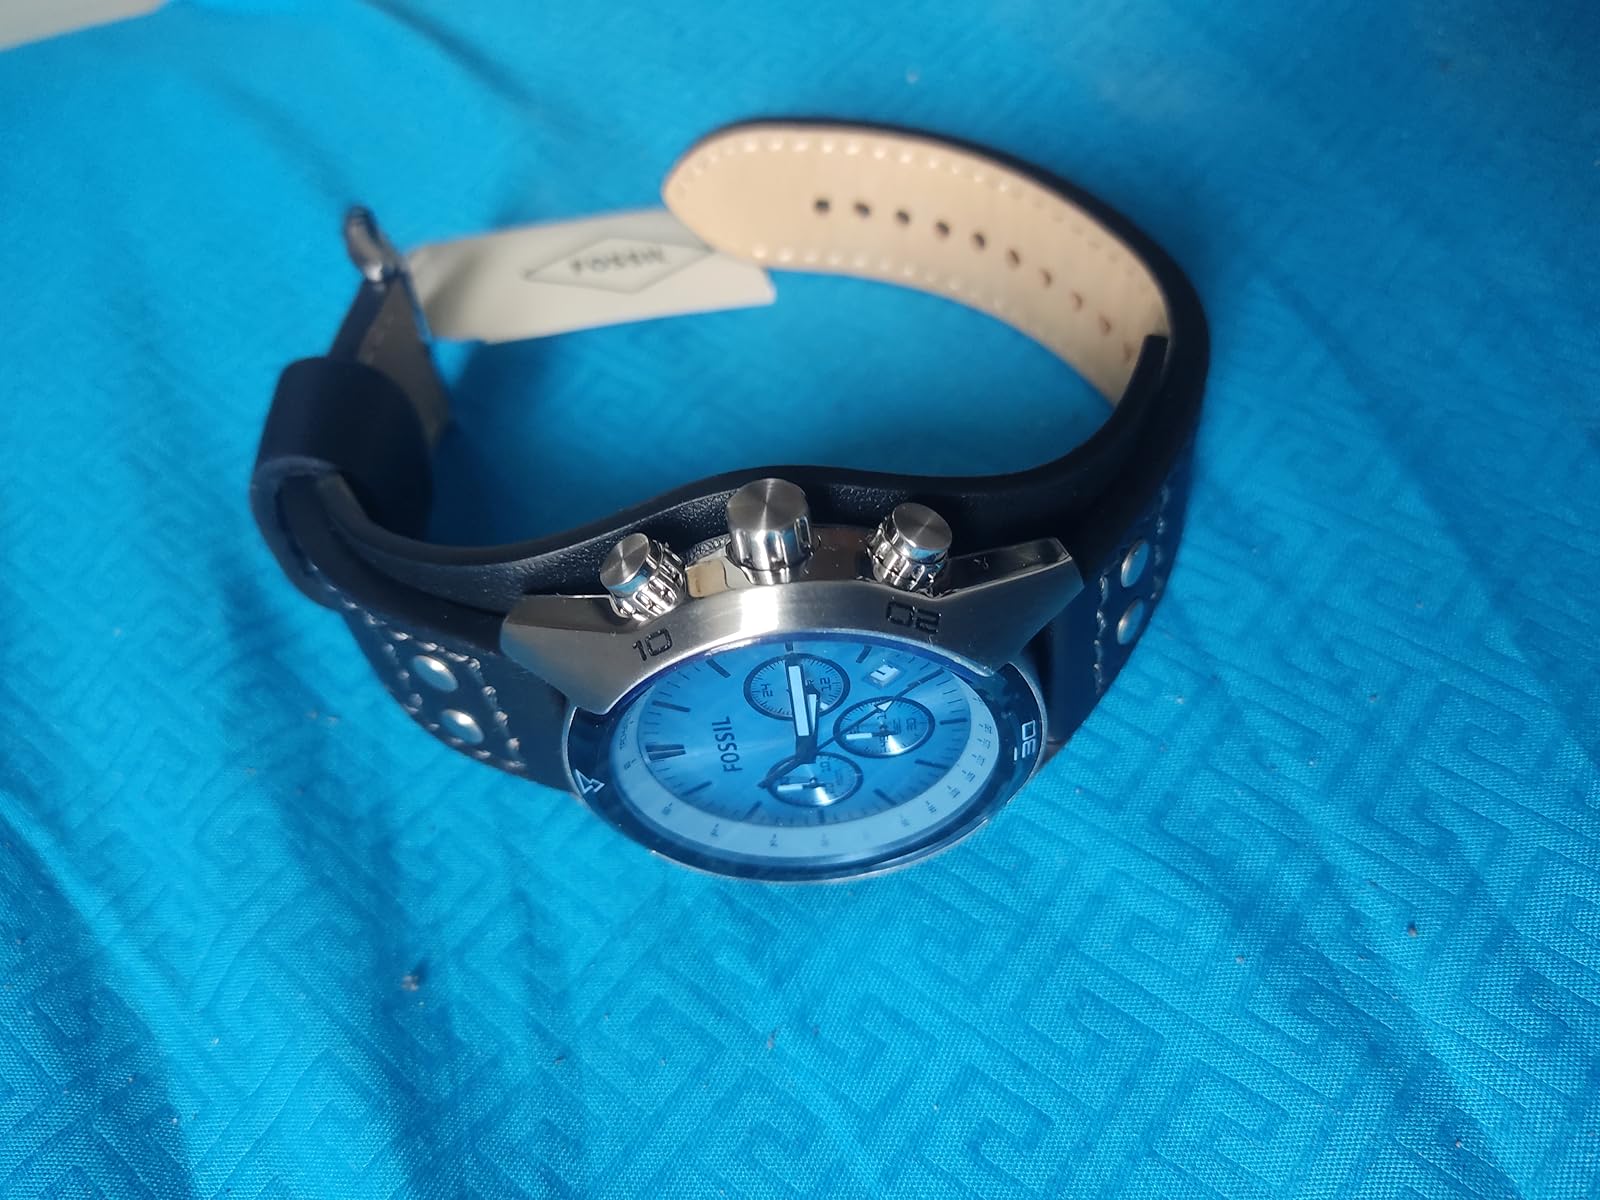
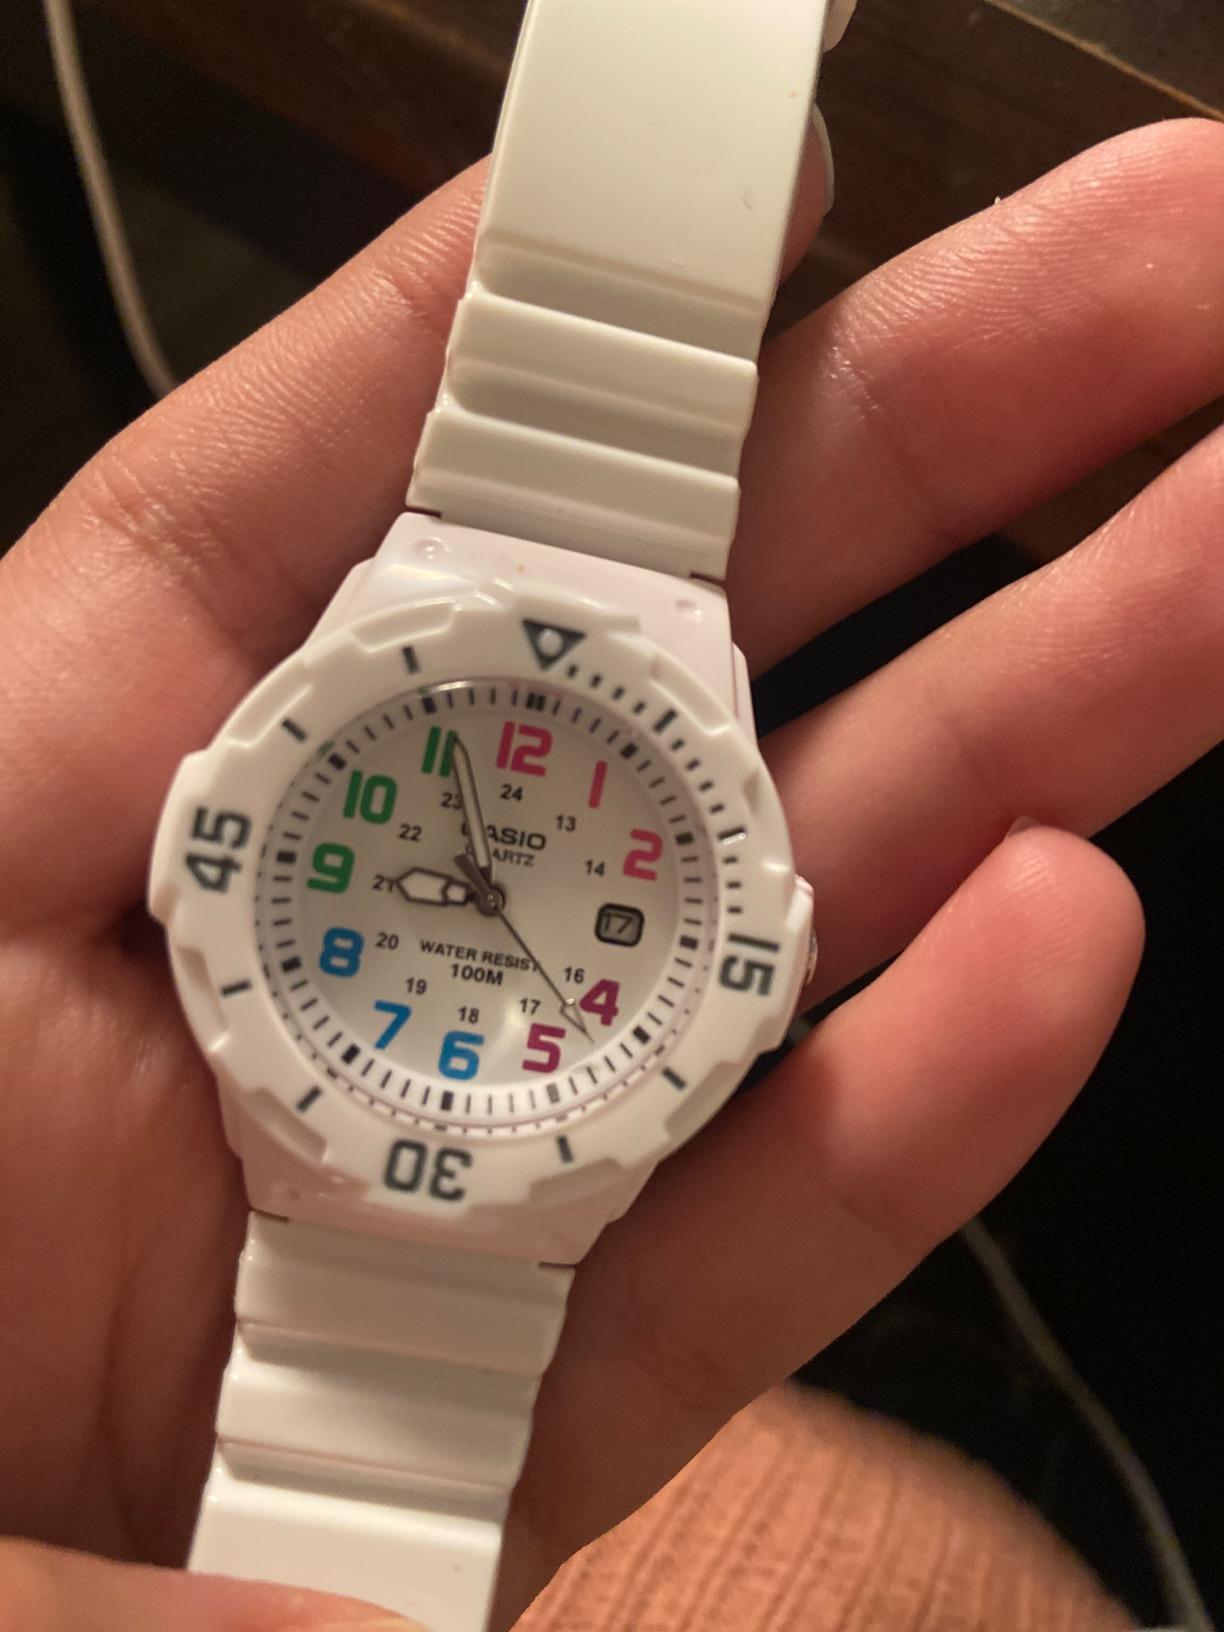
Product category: accessories_watch
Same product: no